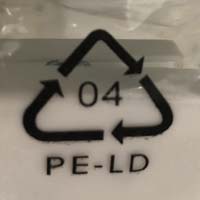
Plastic recycling code class: 4_low_density_polyethylene_PE-LD